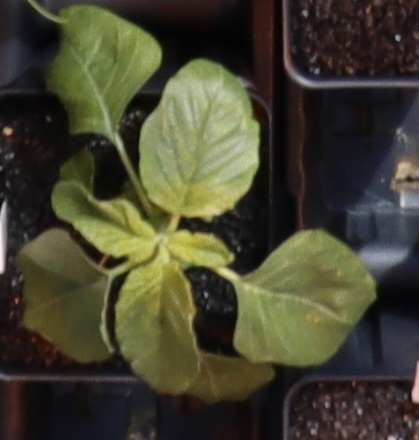
Label: Redroot Pigweed